Mad Acorn

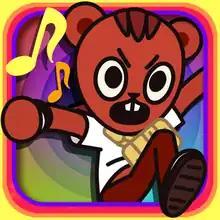

Mad Acorn is an iOS rhythm game developed by South Korean studio APD Inc. and released on June 4, 2012.